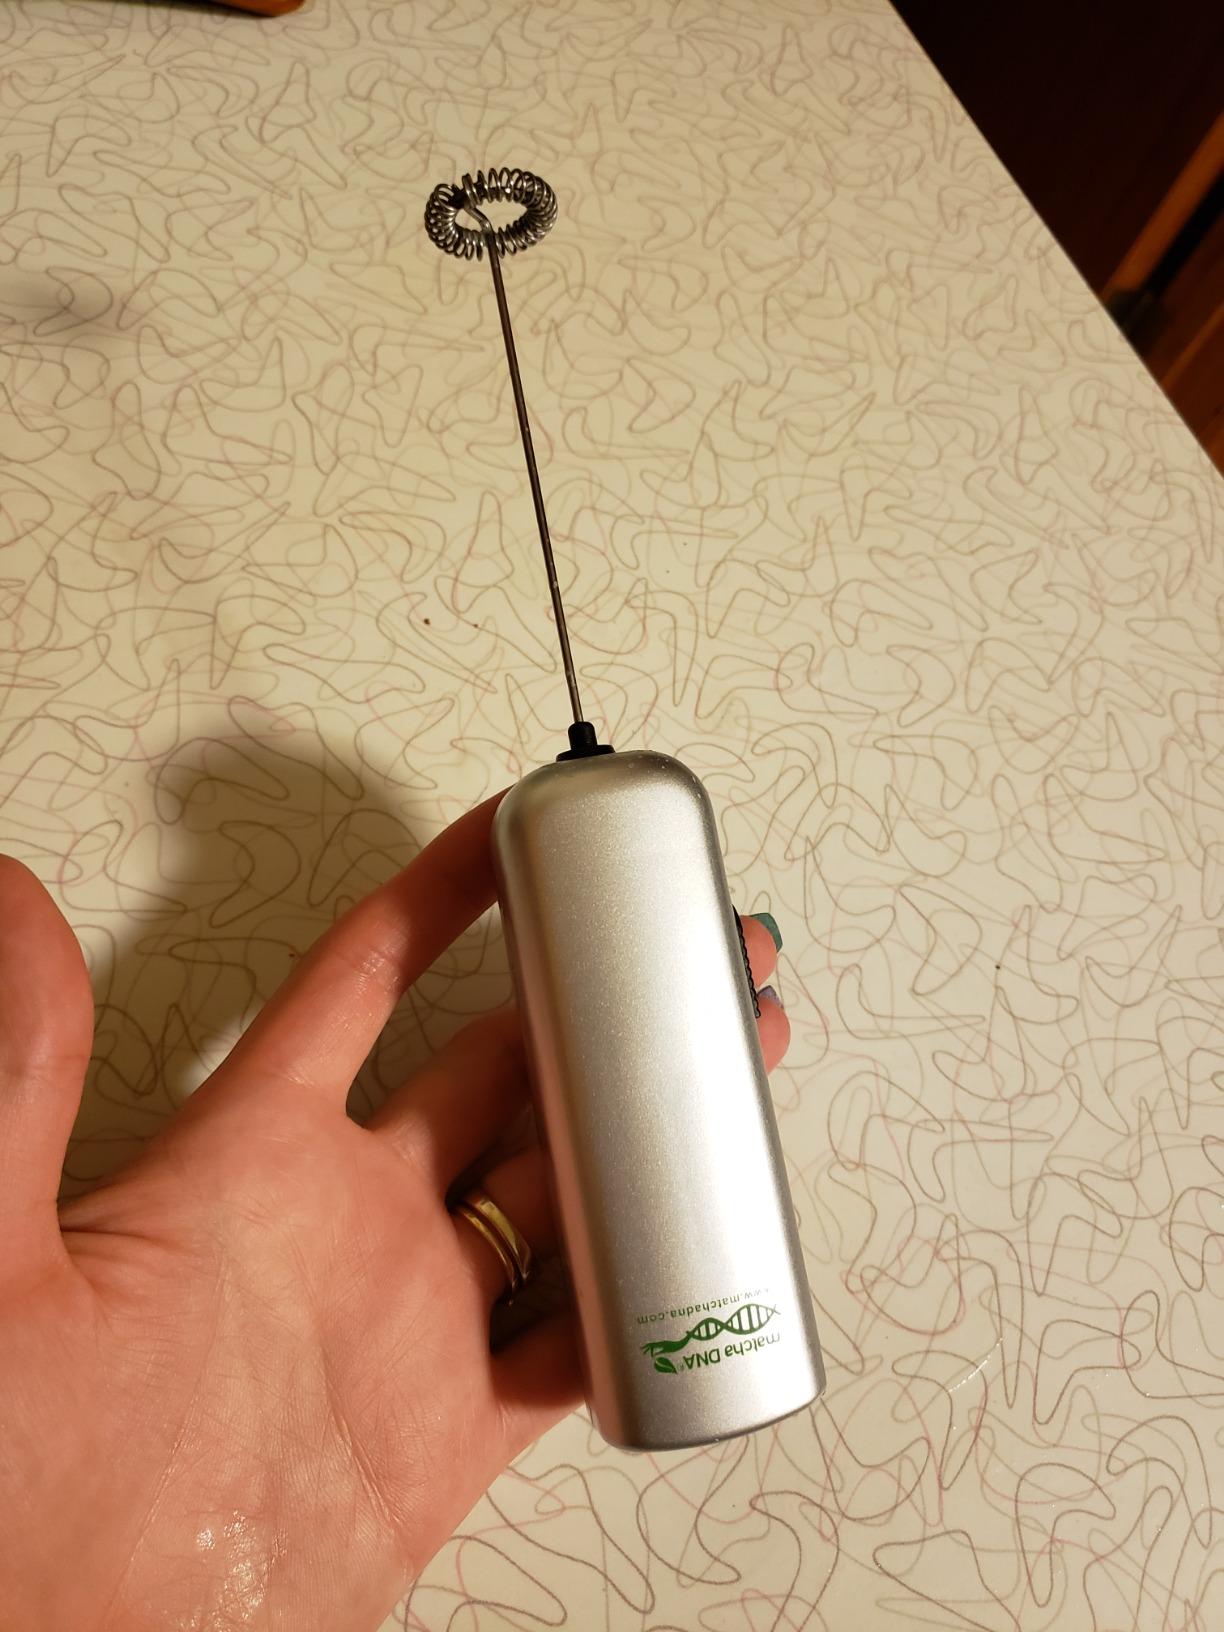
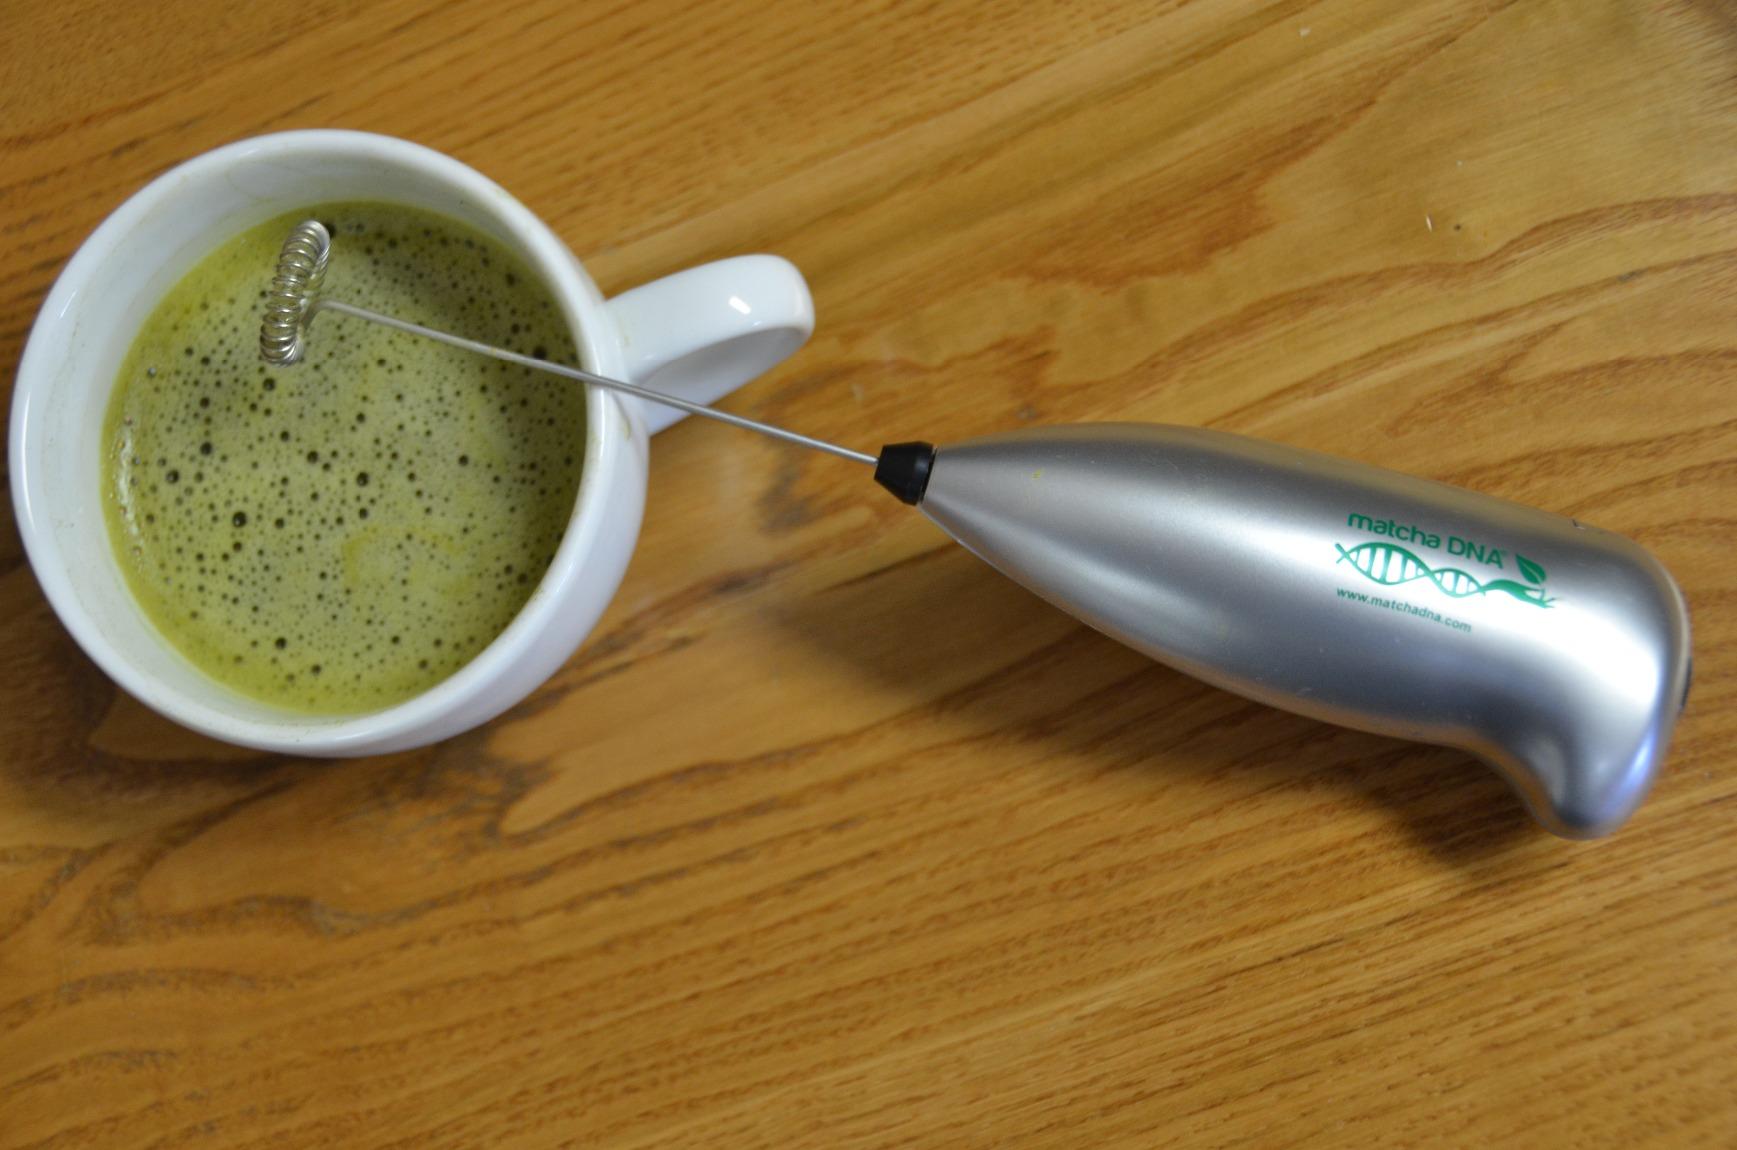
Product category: items_mixer
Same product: no